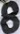
Number: 8